Social class differences in food consumption

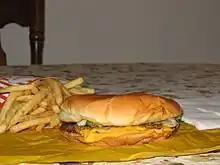
A takeaway cheeseburger. Fast food and inexpensive processed convenience foods are common in working class households where economic insecurity and restraints in access to nutritious foods, skills and time to cook often lead to less healthy food options.

In the United States, one way of defining low social class is reporting an income level lower than the federal poverty threshold. According to the U.S. Federal Poverty Guidelines, a family of four (i.e., two adults and two children under 18) that earns less than $25,750 is considered living below the federal poverty line as of 2019. About 38.1 million Americans live in poverty. However, some argue that this might be an underestimation as the current guidelines do not account for other expenses, such as childcare, transportation, tax, or medical bills.